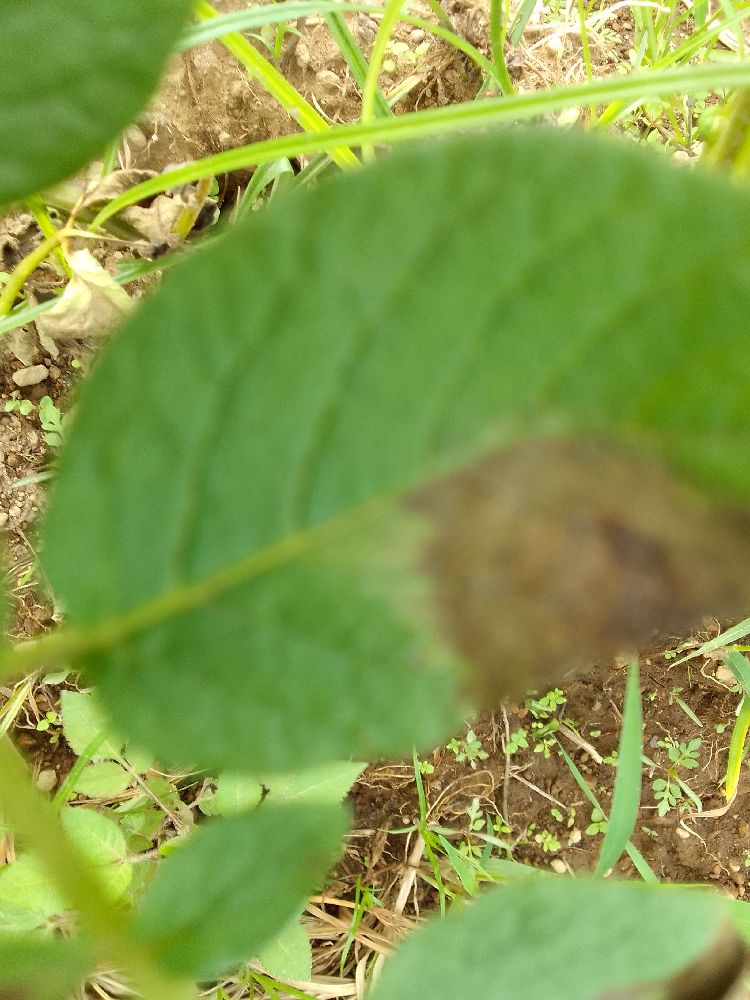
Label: Late blight